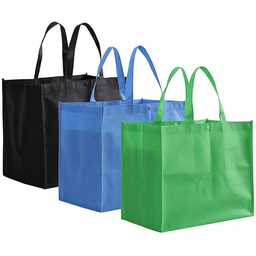
Label: plastic